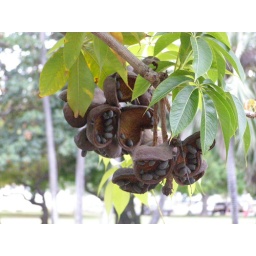
the fruit of a sterculia in the Ala Moana park, it starts out red and dries to this brown.